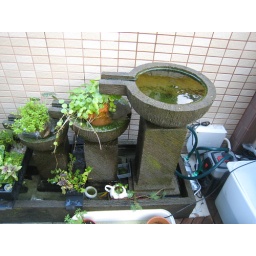
plants and fishes are living and growing in the water farm